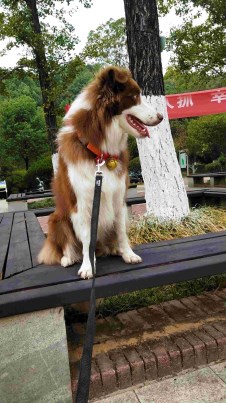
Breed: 2594-n000109-Border_collie